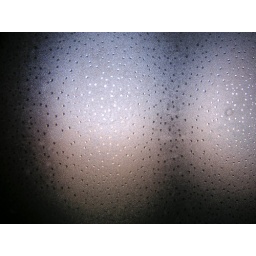
the frosted glass in my bathroom after a shower.